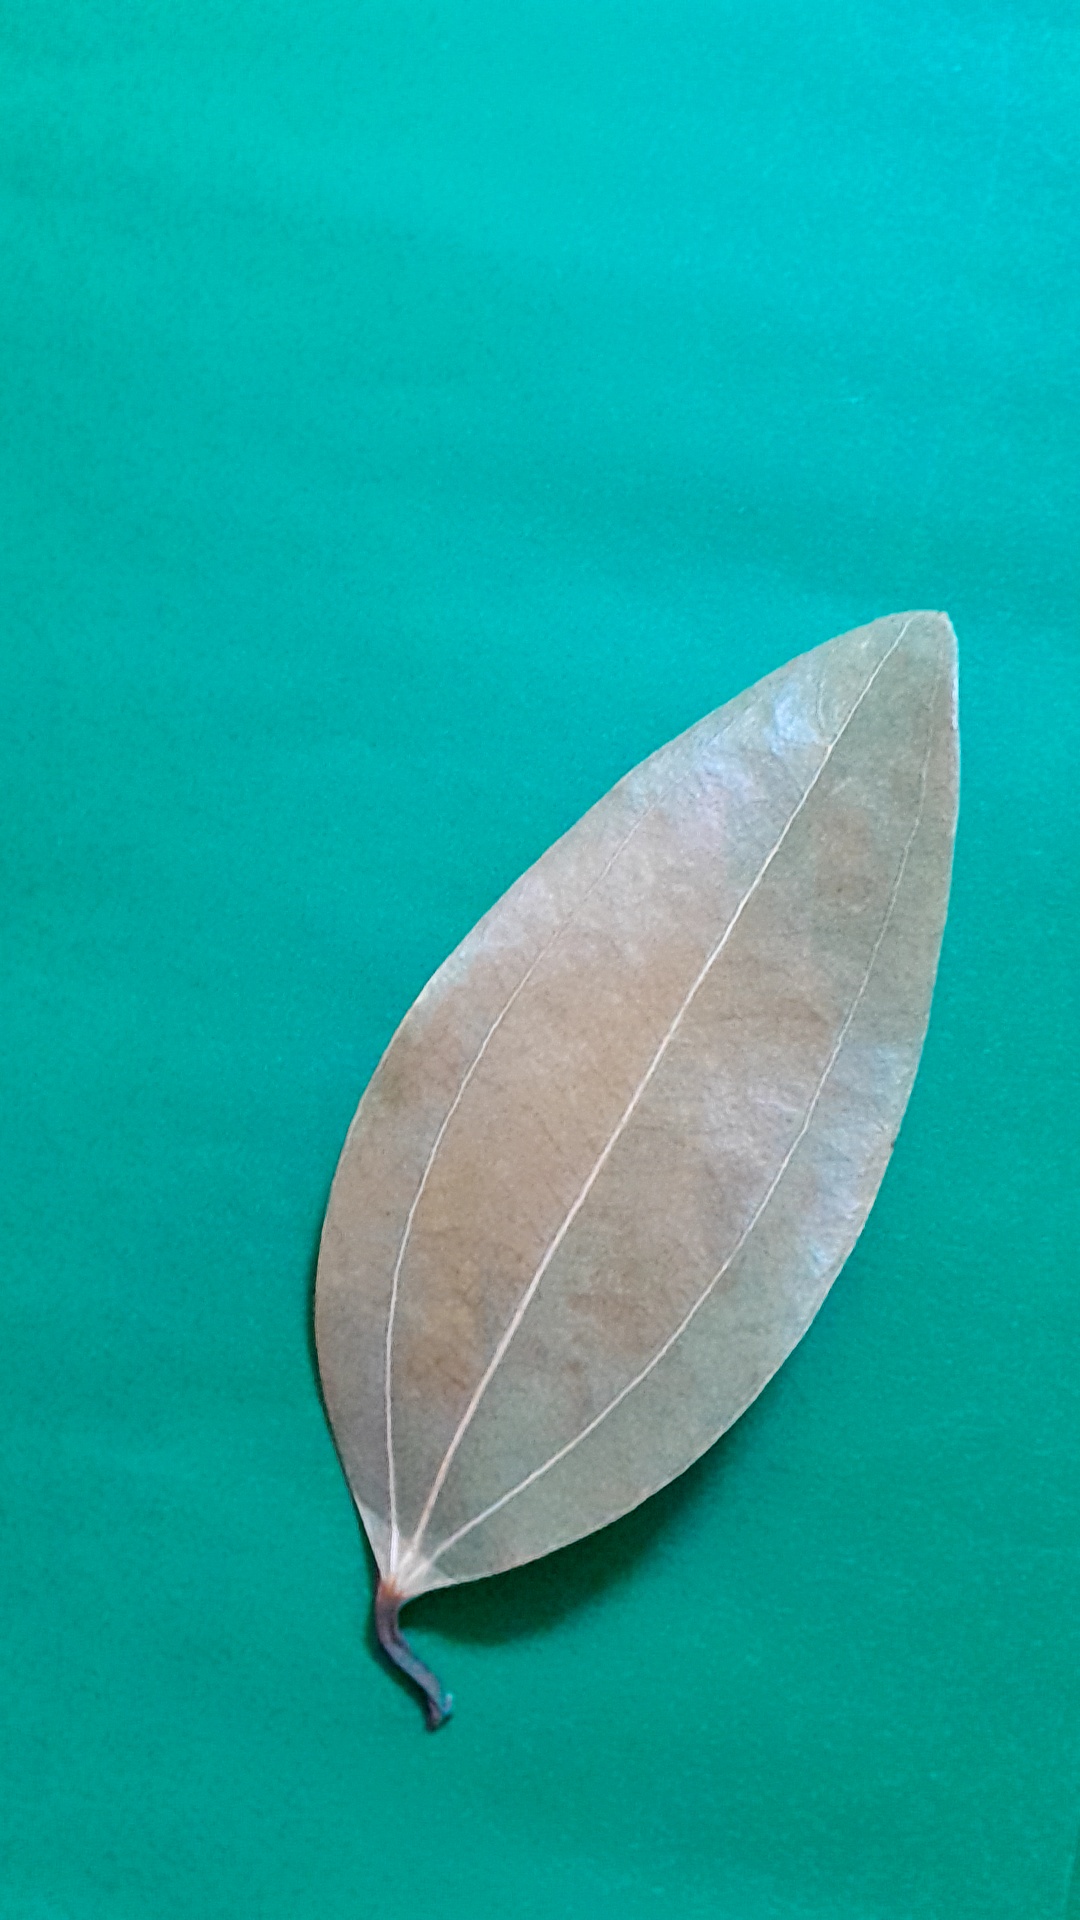
Label: Dry Leaf